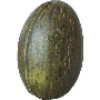
Label: melon_piel_de_sapo